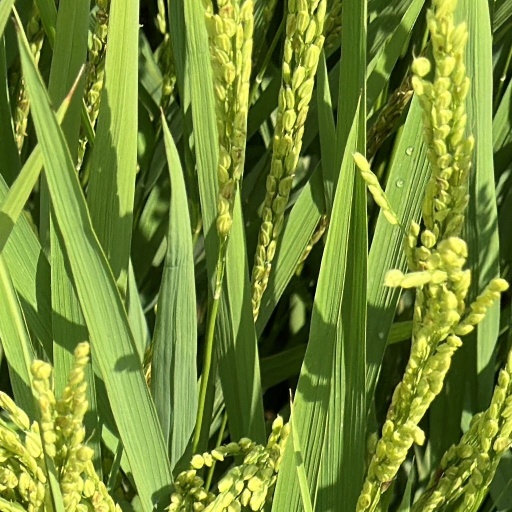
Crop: rice